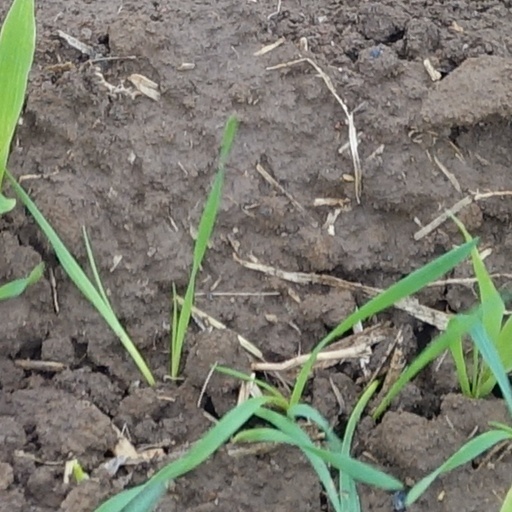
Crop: wheat